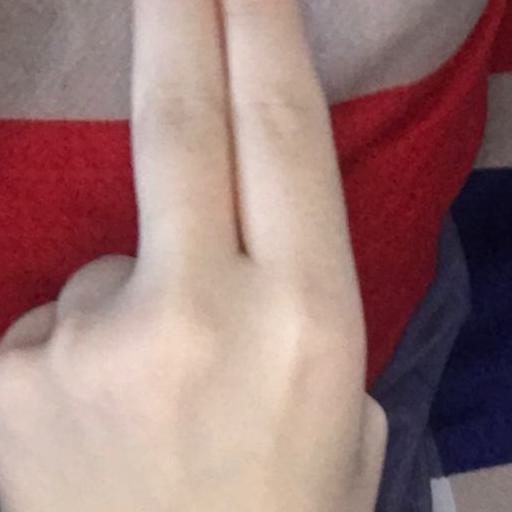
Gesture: two_up_inverted